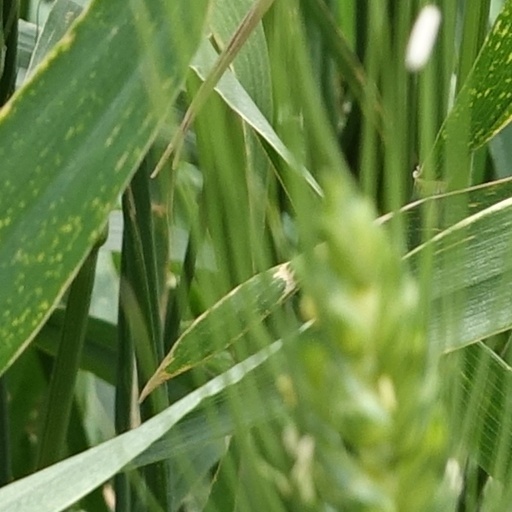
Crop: wheat